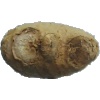
Label: ginger_root